Rio Tinto (corporation)

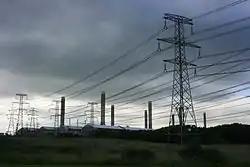
The Alcan Lynemouth Aluminium Smelter in Northumberland, England

Copper was one of Rio Tinto's main products from its earliest days operating at the Río Tinto complex of mines in Spain. Since that time, the company has divested itself from its original Spanish mines, and grown its copper-mining capacity through acquisitions of major copper resources around the world. The copper group's main active mining interests are Oyu Tolgoi mine in Mongolia, Kennecott Utah Copper in the United States, and Minera Escondida in Chile. Most of these mines are joint ventures with other major mining companies, with Rio Tinto's ownership ranging from 30% to 80%; only Kennecott is wholly owned. Operations typically include mining of ore through to production of 99.99% purified copper, including extraction of economically valuable by-products. Together, Rio Tinto's share of copper production at its mines totalled nearly 700,000 tonnes, making the company the fourth-largest copper producer in the world.